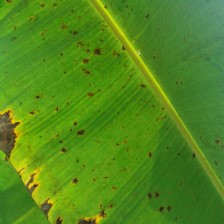
Label: pestalotiopsis